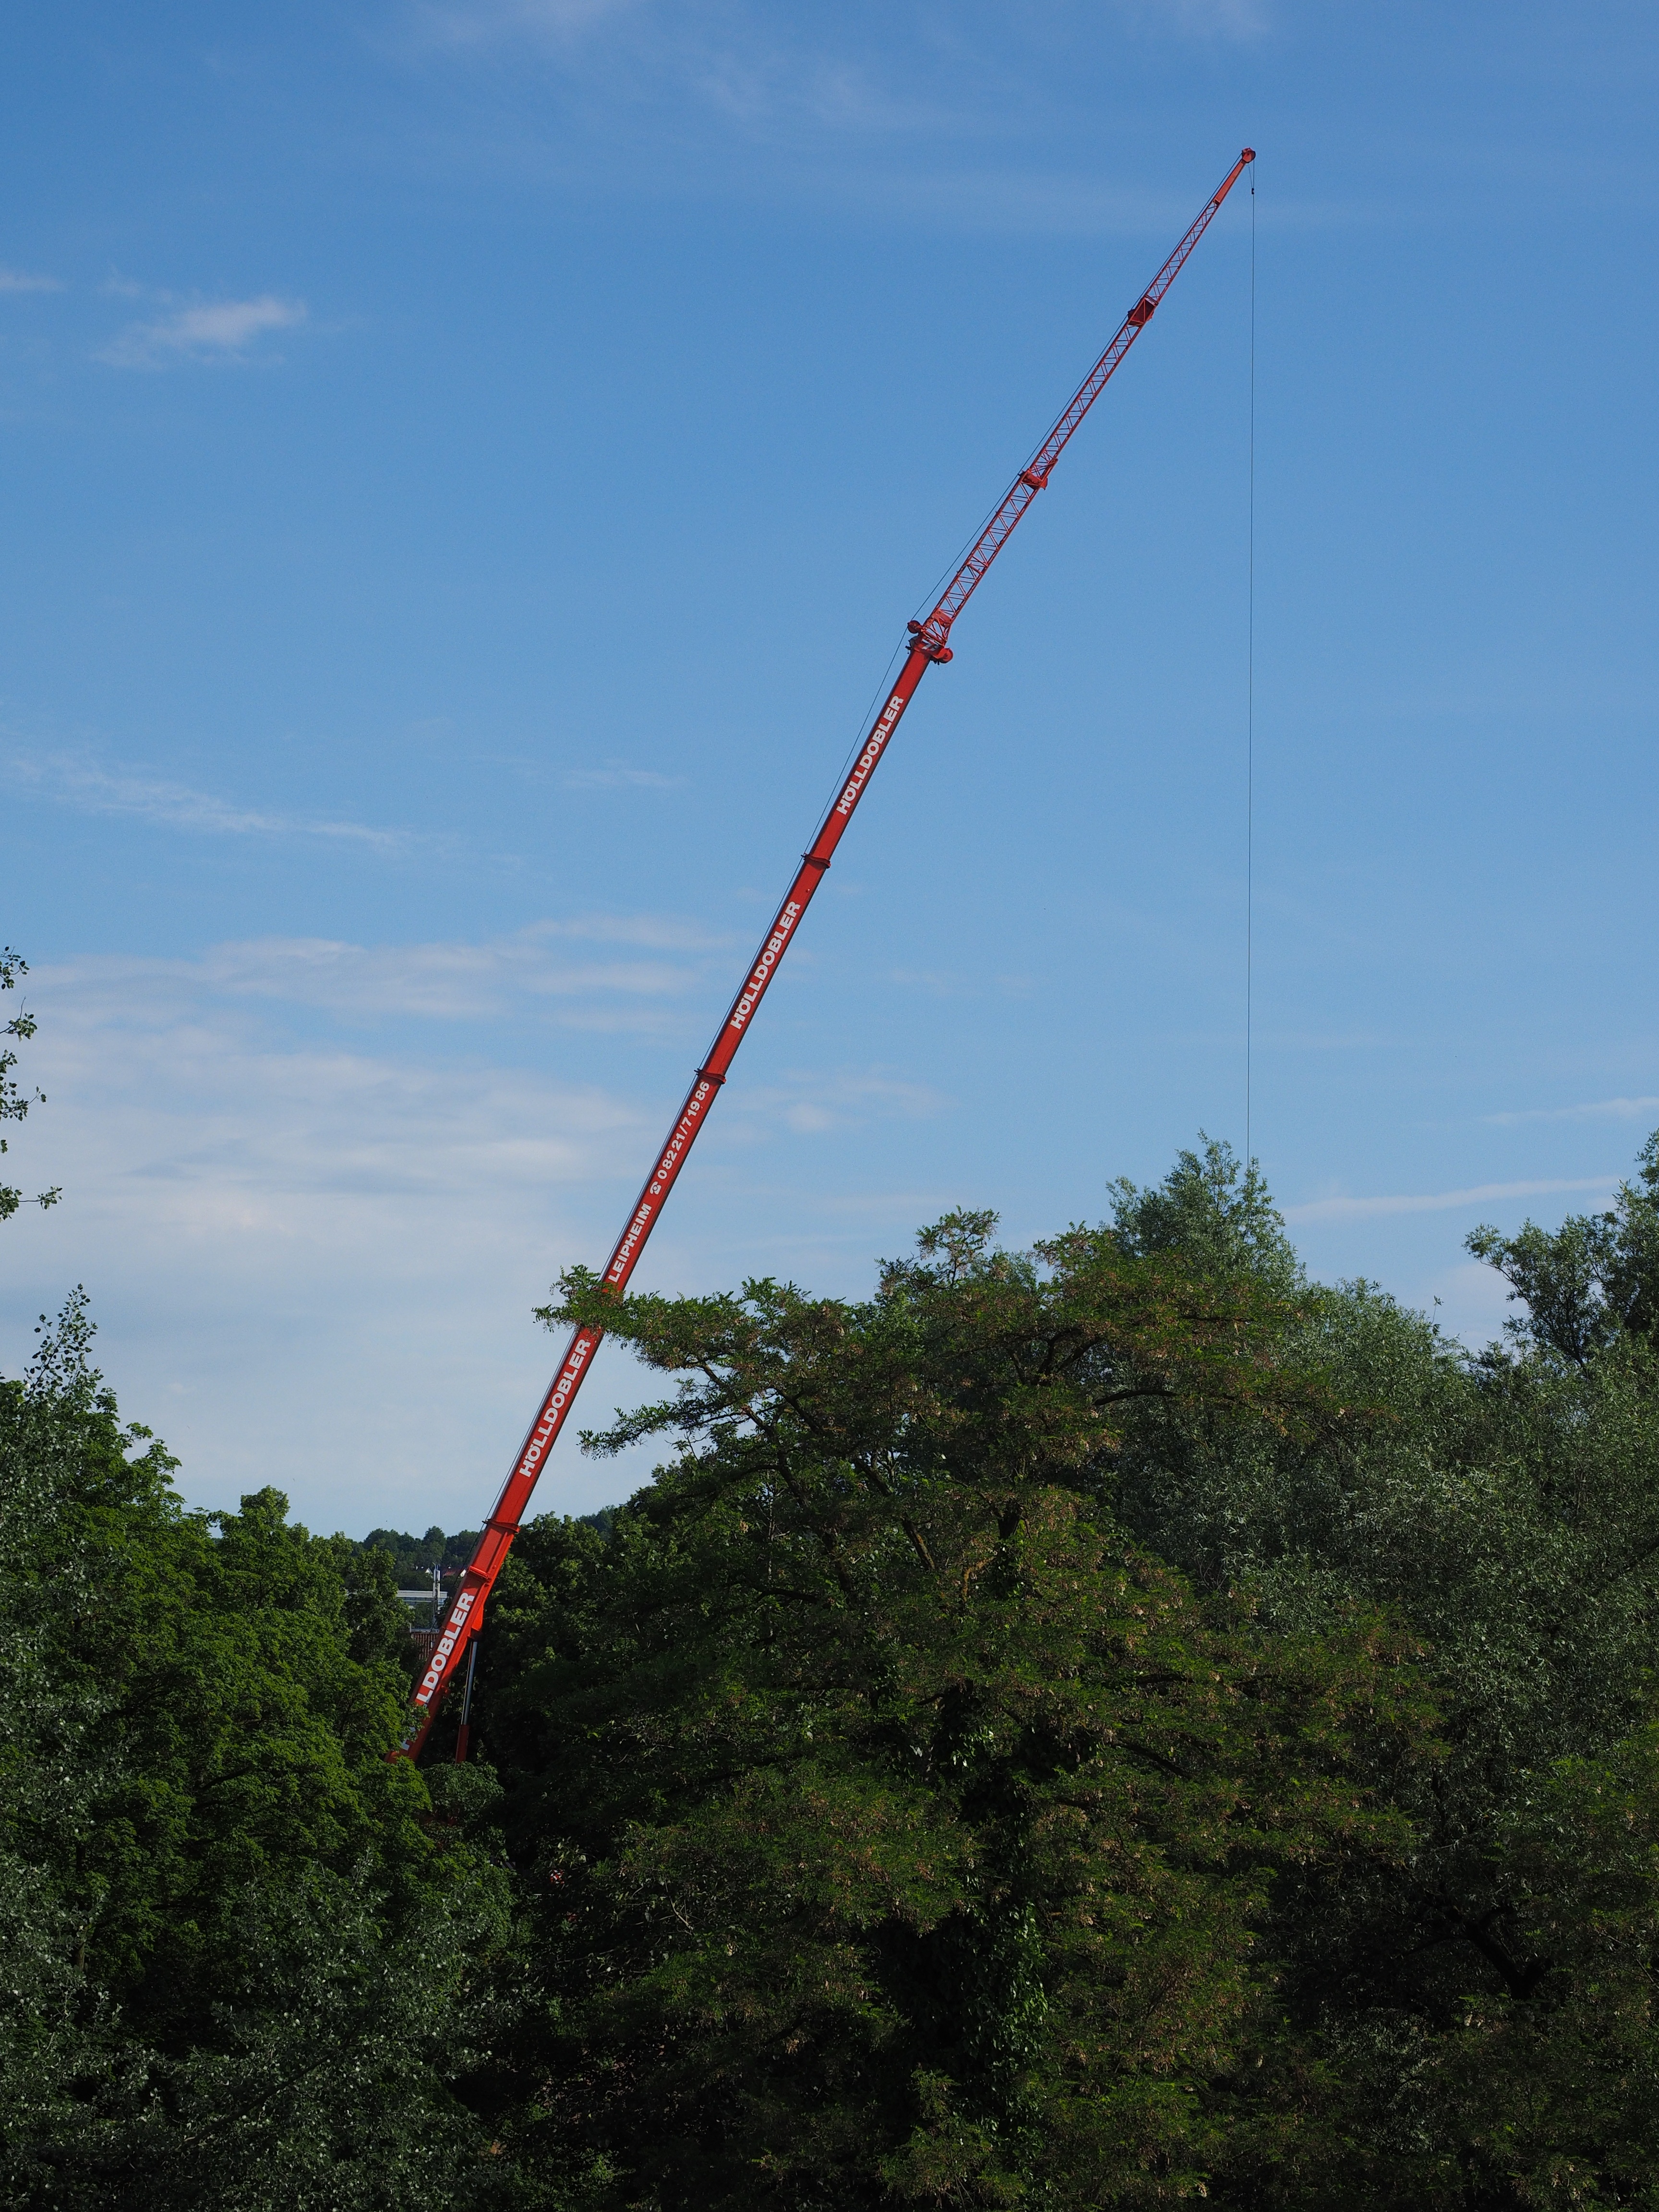
tree, adventure, wind, jumping, high, red, vehicle, mast, long, crane, large, boom, baukran, load crane, load lifter, atmosphere of earth, human action, overhead power line, mobilkran, telescopic arms